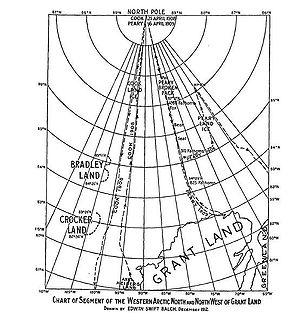
La terre de Bradley est le nom que Frederick Cook donne à une île fantôme qu'il affirme avoir vue entre 84° 20′ N, 102° 00′ O et 85° 11′ N, 102° 00′ O lors d'une expédition en 1909. Il la décrit comme deux masses entrecoupées d'un détroit ou d'une indentation. La terre est nommé en l'honneur de John R. Bradley, sponsor de l'expédition de Cook.